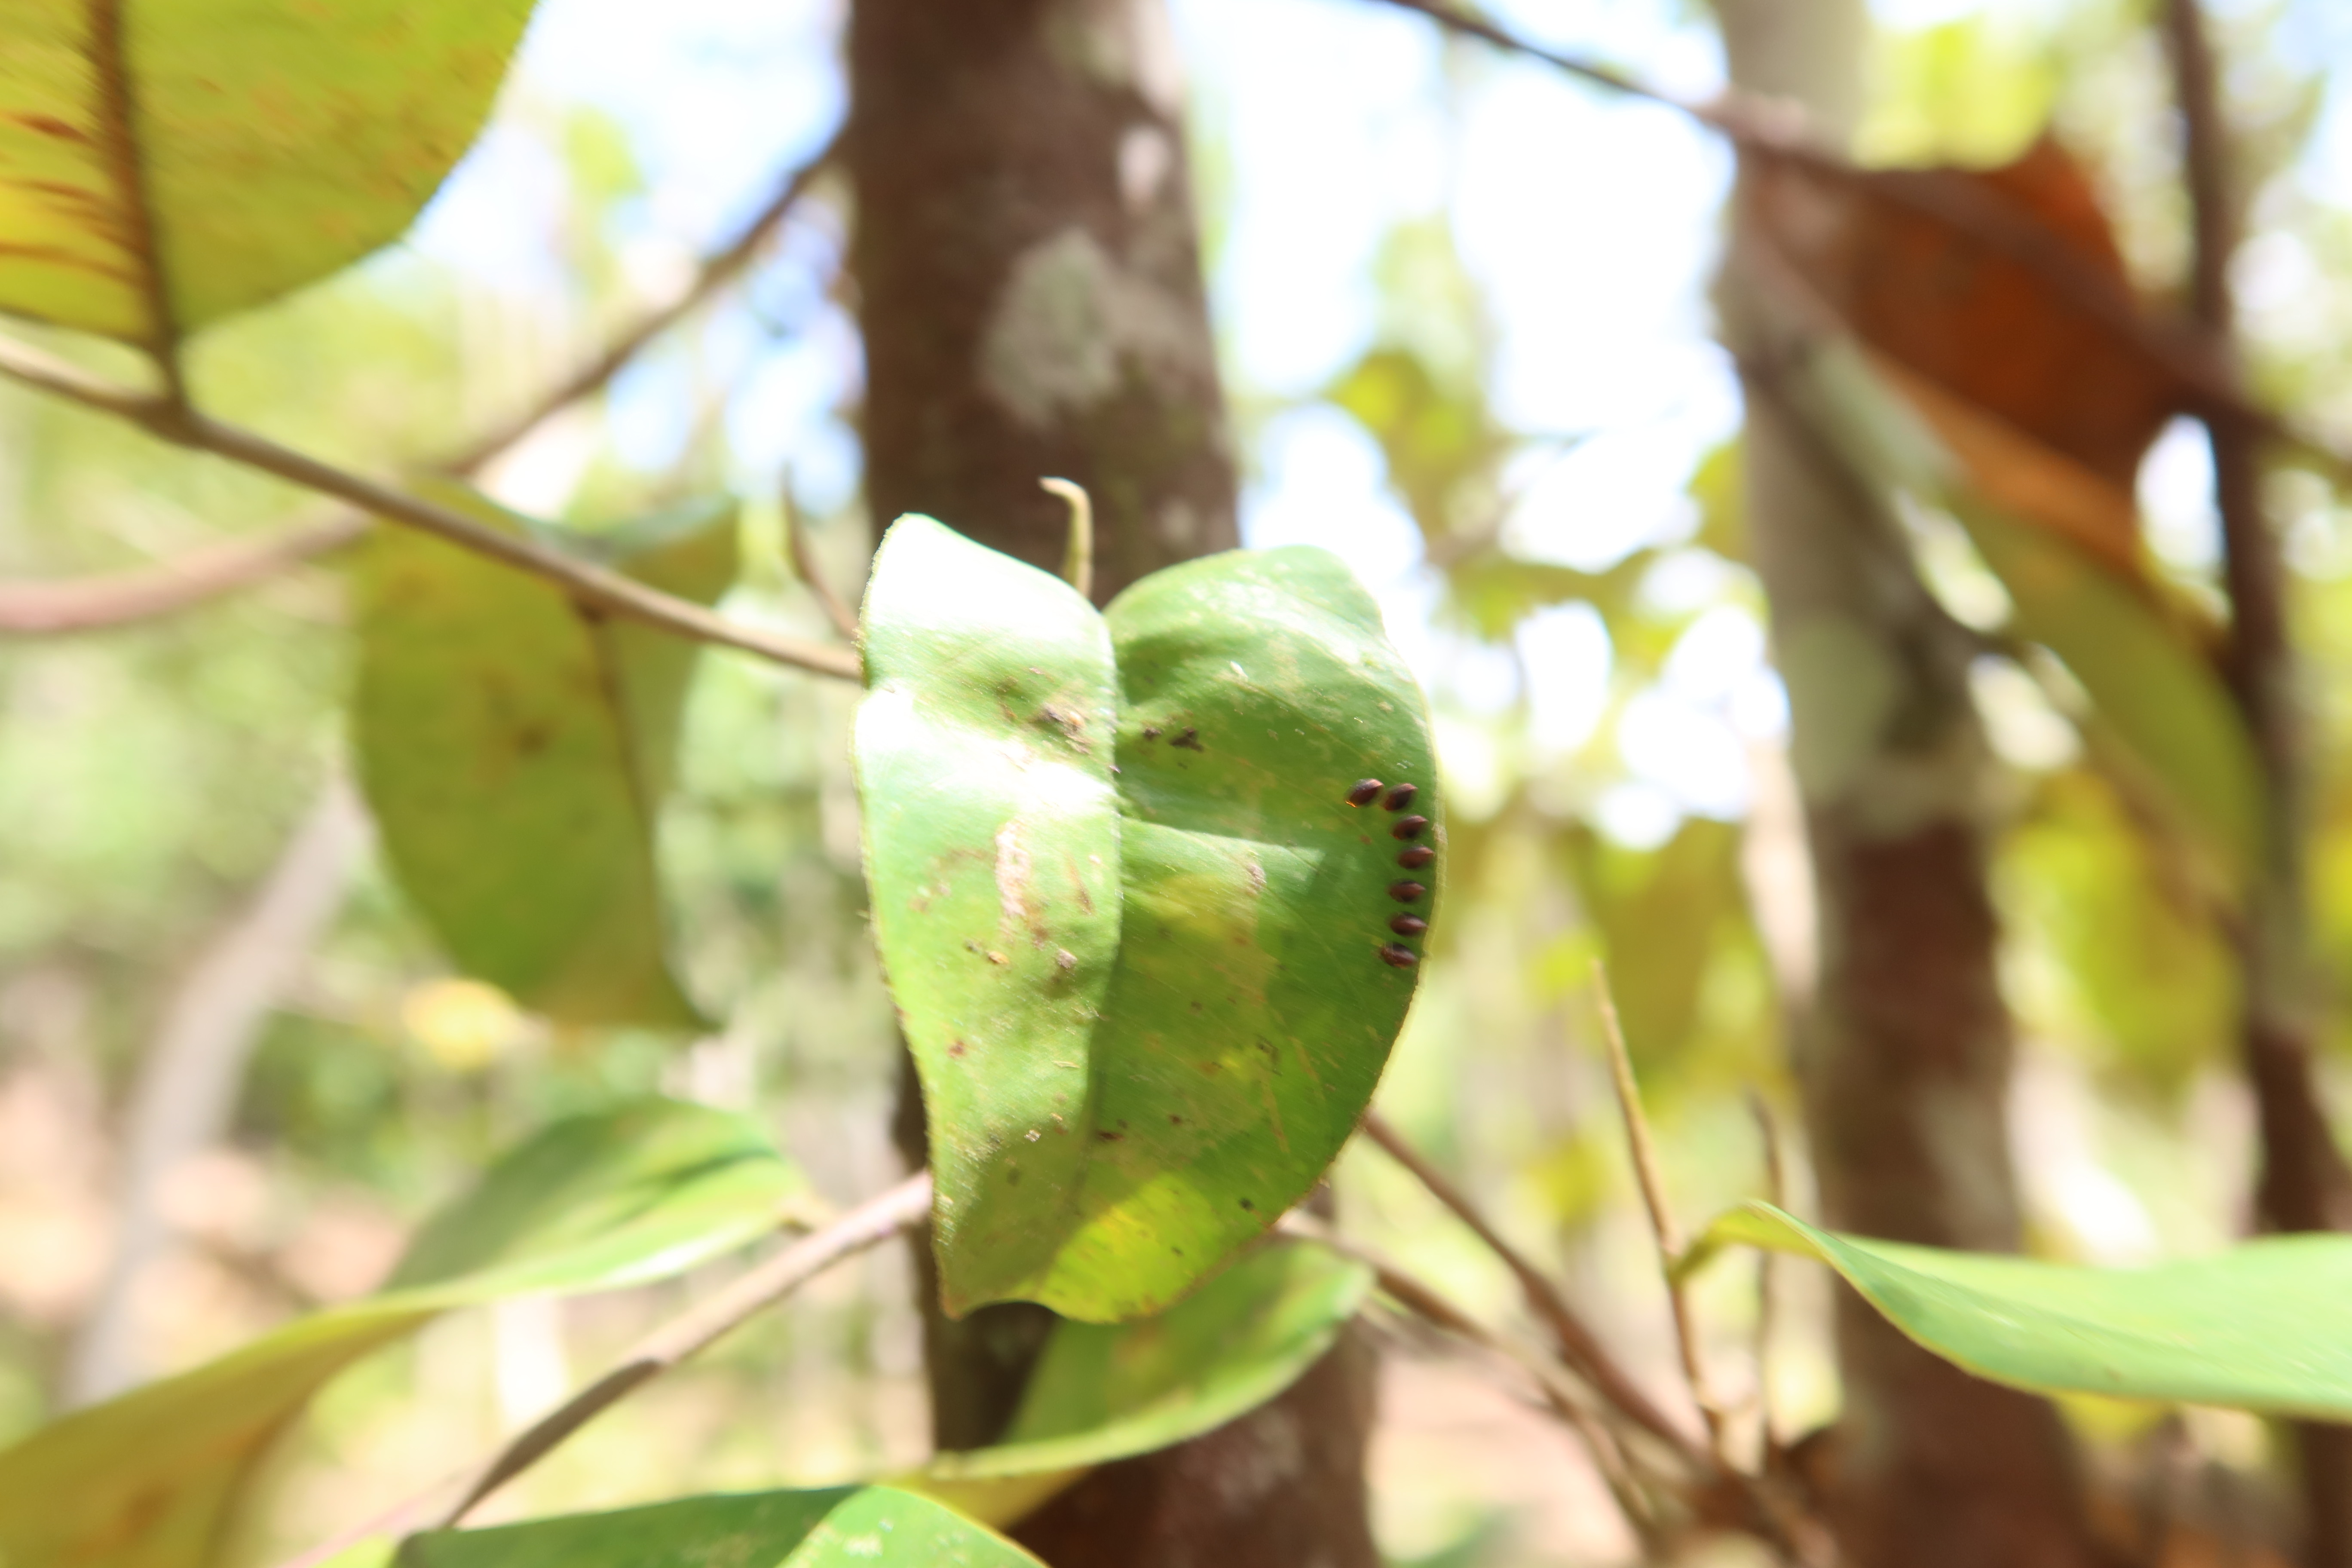
Label: Mosaic Viruses